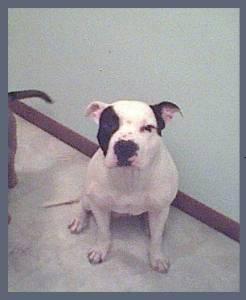
american pit bull terrier